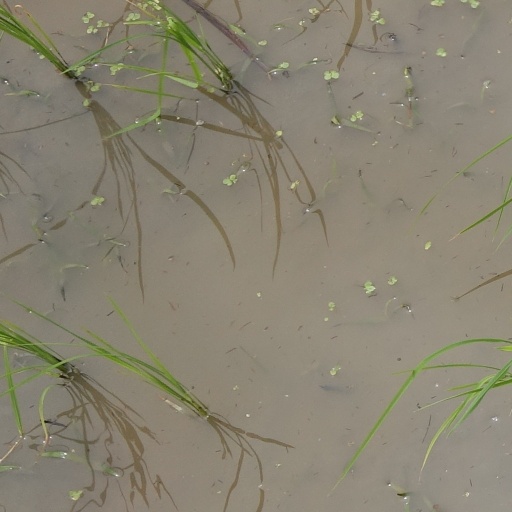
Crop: rice